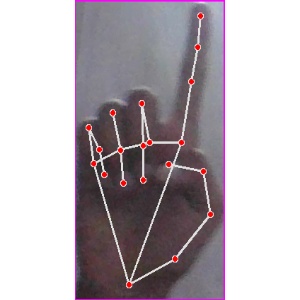
अक्षर: क